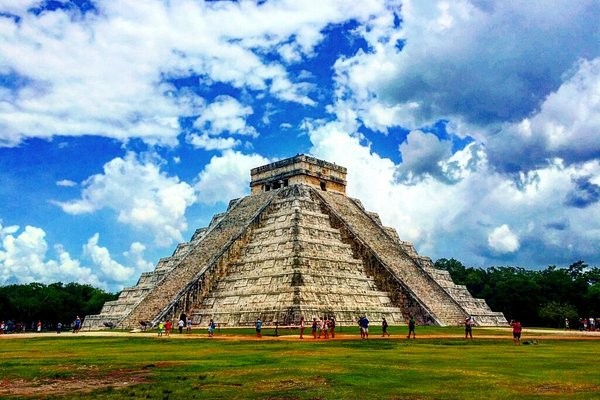
Landmark: Chichen Itza